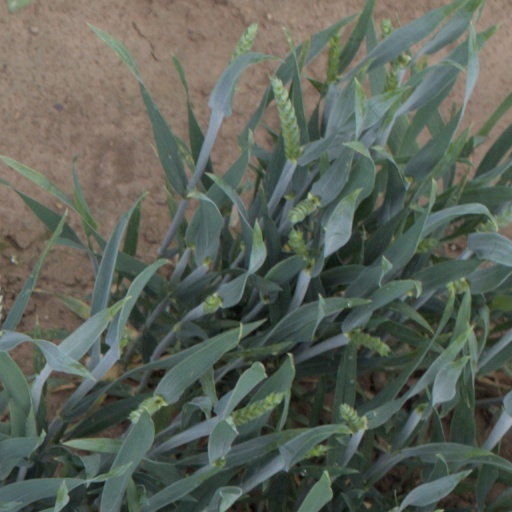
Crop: wheat